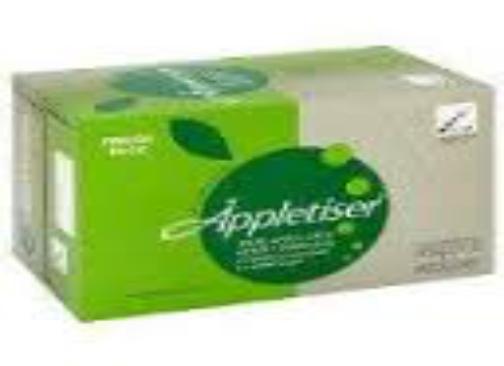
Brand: Appletiser
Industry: Food